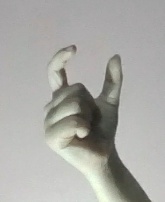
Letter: nun